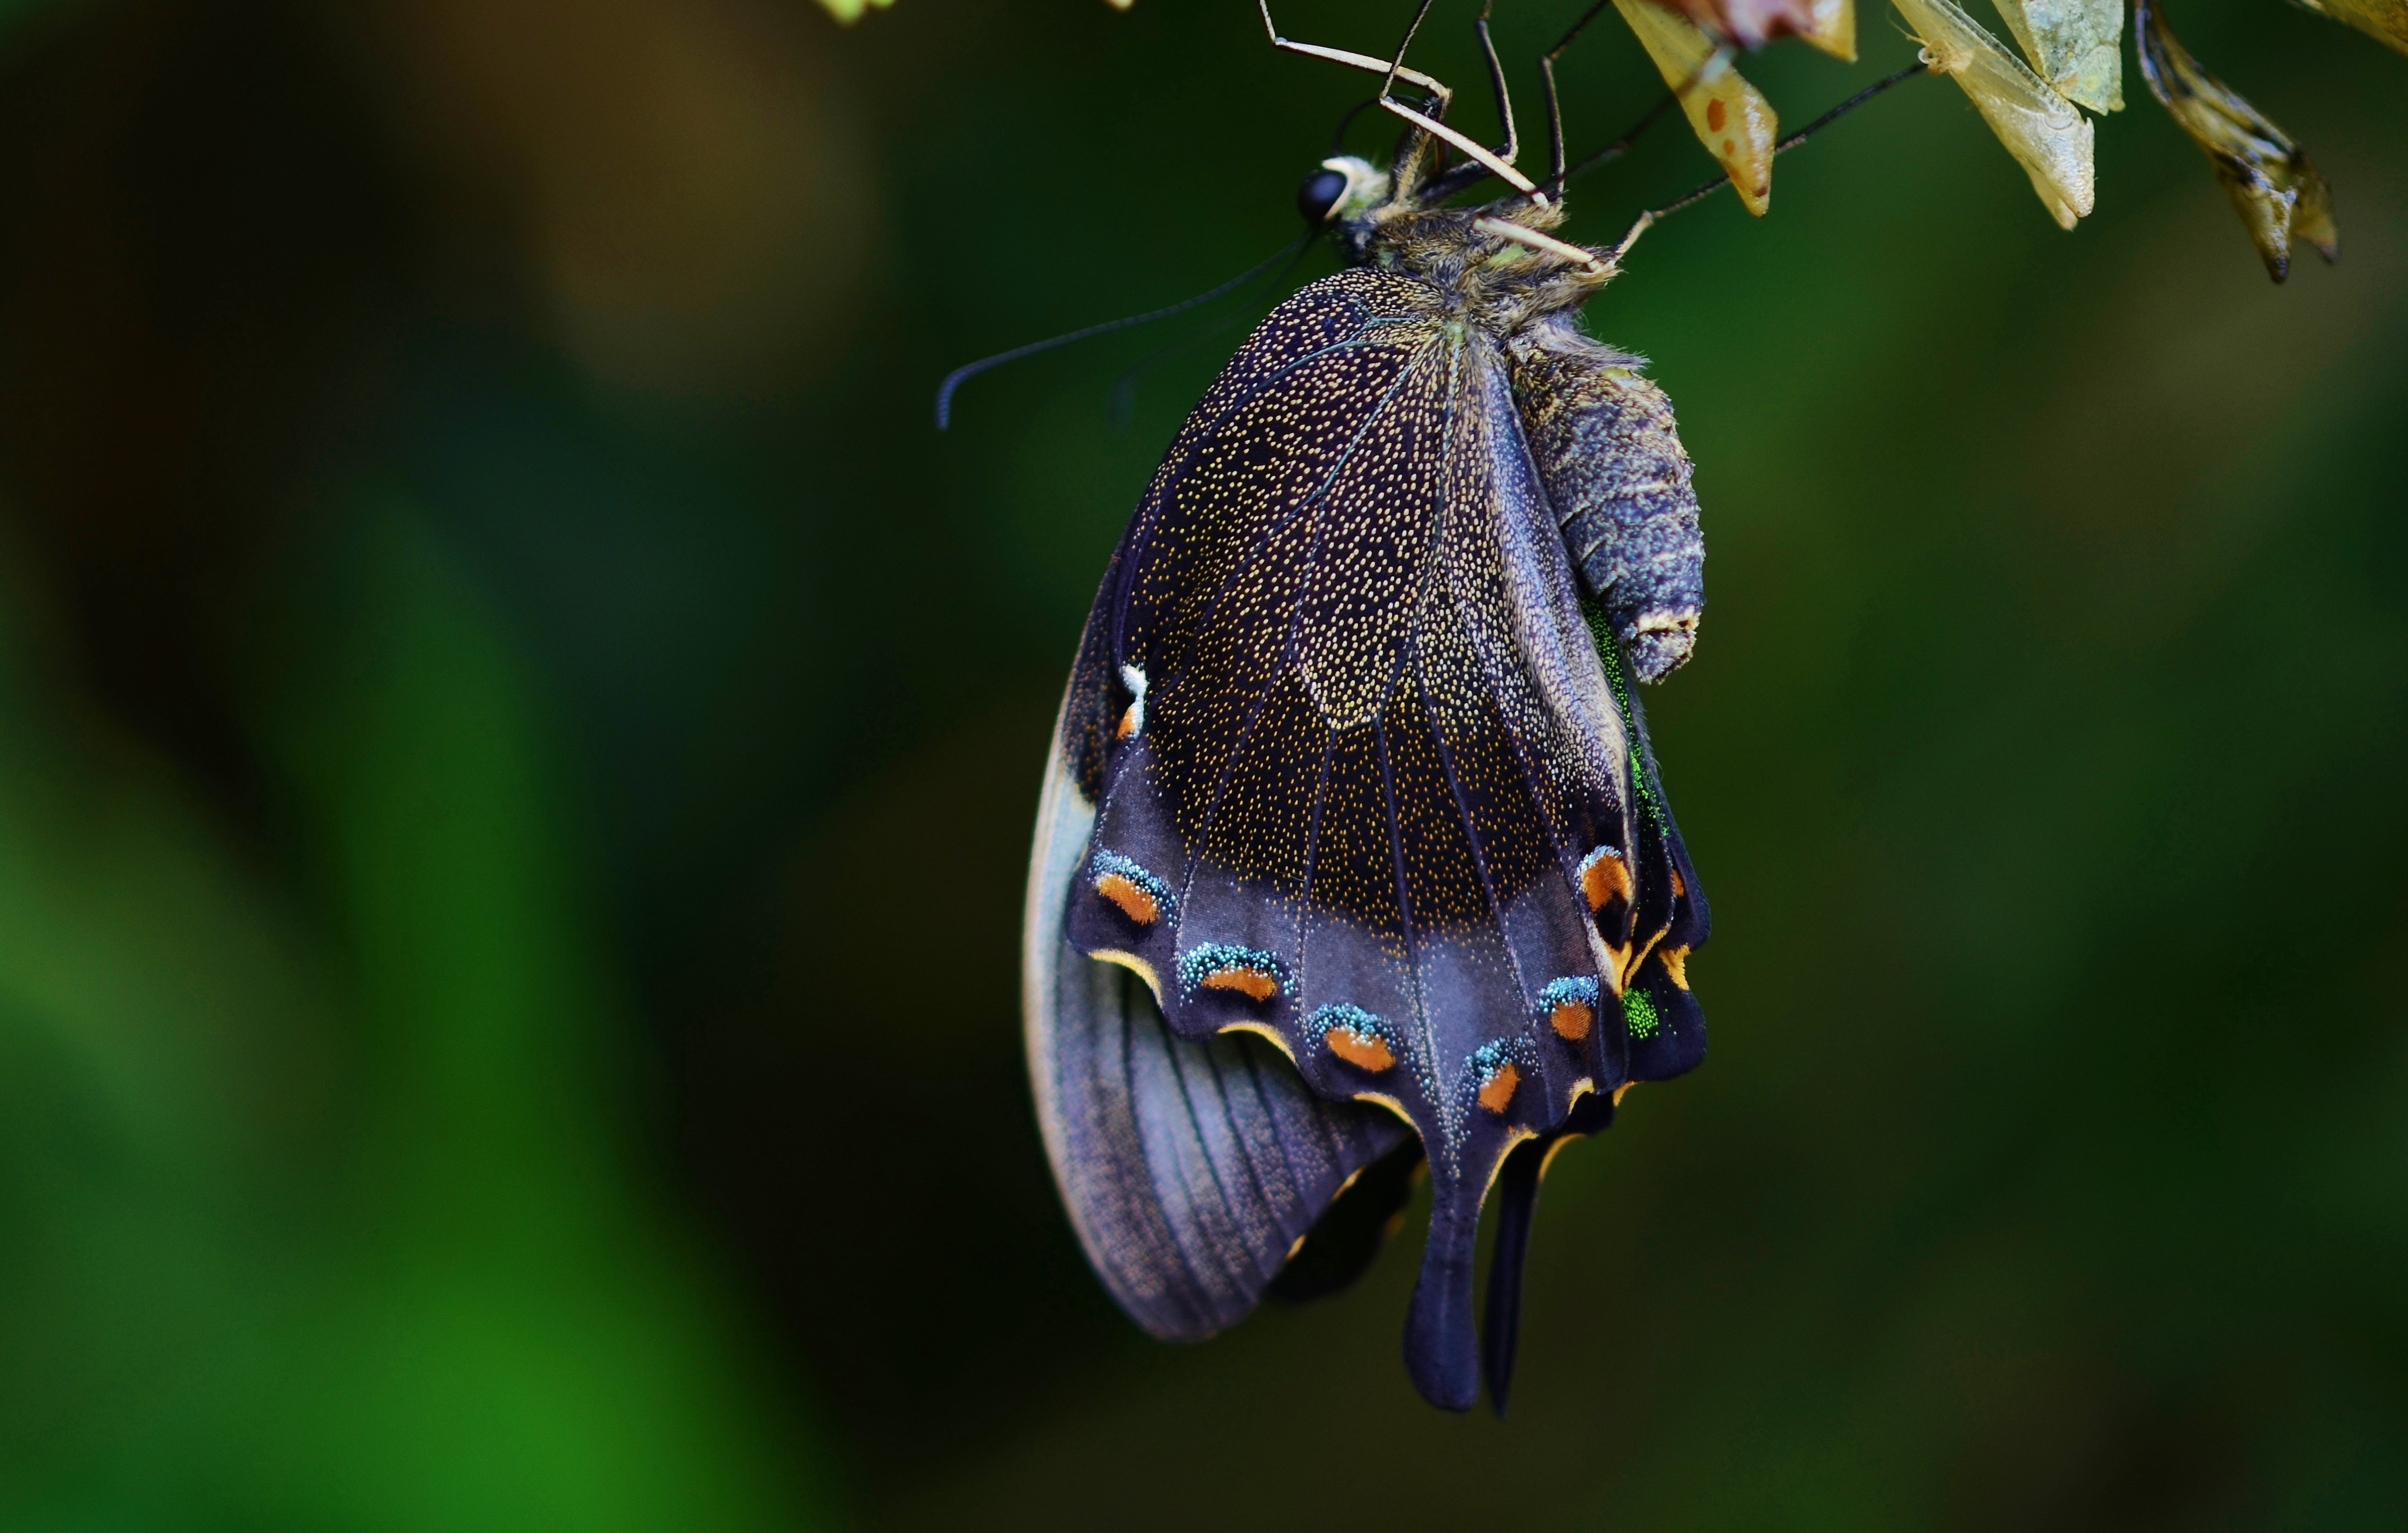
nature, wing, photography, leaf, flower, animal, wildlife, green, insect, macro, butterfly, fauna, invertebrate, close up, pupa, nectar, larva, macro photography, arthropod, cocoon, pollinator, moths and butterflies, lycaenid